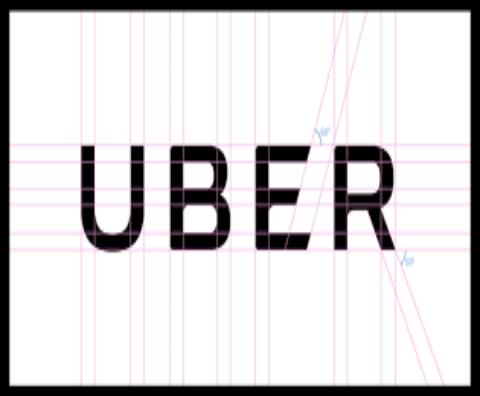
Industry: Others